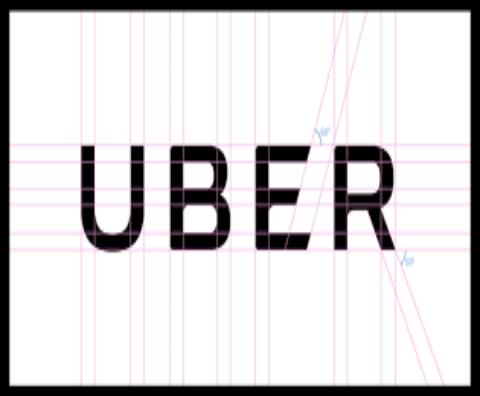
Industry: Others